Diwa de Leon

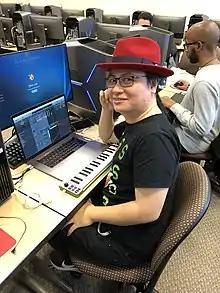
Diwa De Leon, 2019

Diwa de Leon (born 1980) is a Filipino composer, arranger and musician based in Maryland, United States. He makes music mainly for television shows, films, and stage productions, with his most notable work the arrangement of GMA Network's "Survivor Philippines" theme music. His songs have been included in multiple films such as "Emir" (2010). In 2008, he won the Cinema One Originals Best Musical Score award for his work on the film "Kolorete" and Best Music Score for "Kamera Obskura" at the 8th Cinemalaya Independent Film Festival. In 2018, he won the Outstanding Original Composition award for Ibong Adarna Ballet at the 10th Gawad Buhay Awards. He is a founding member of the world music group Makiling. His first mainstream film project was for "Mamarazzi" (2010), produced by Regal Films.